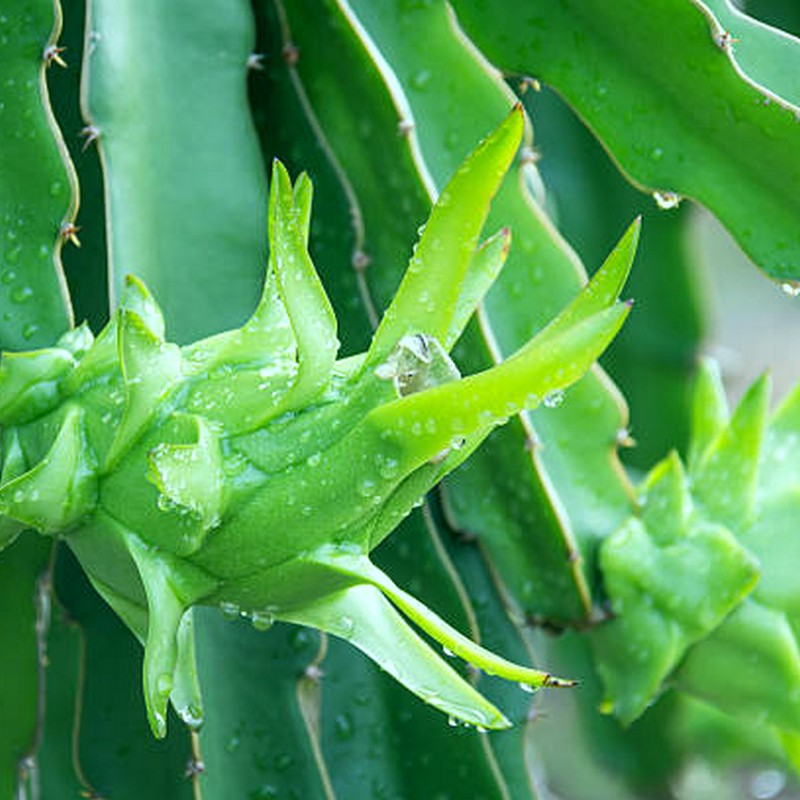
Label: Immature Dragon Fruit